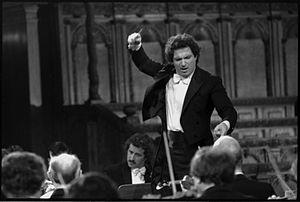
Le chef d’orchestre français Alain Lombard dirige l’Orchestre de la Résidence de la Haye 1980.
Alain Lombard est un chef d'orchestre français.
13 janvier : Pierre et le Loup est créé à New York sur une chorégraphie d’Adolph Bolm et une musique de Prokofiev.